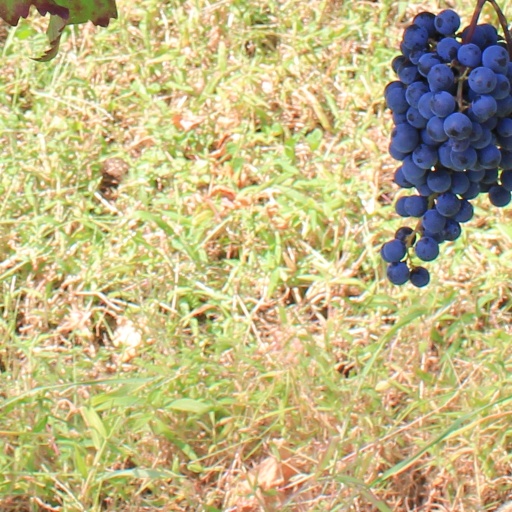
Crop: grape